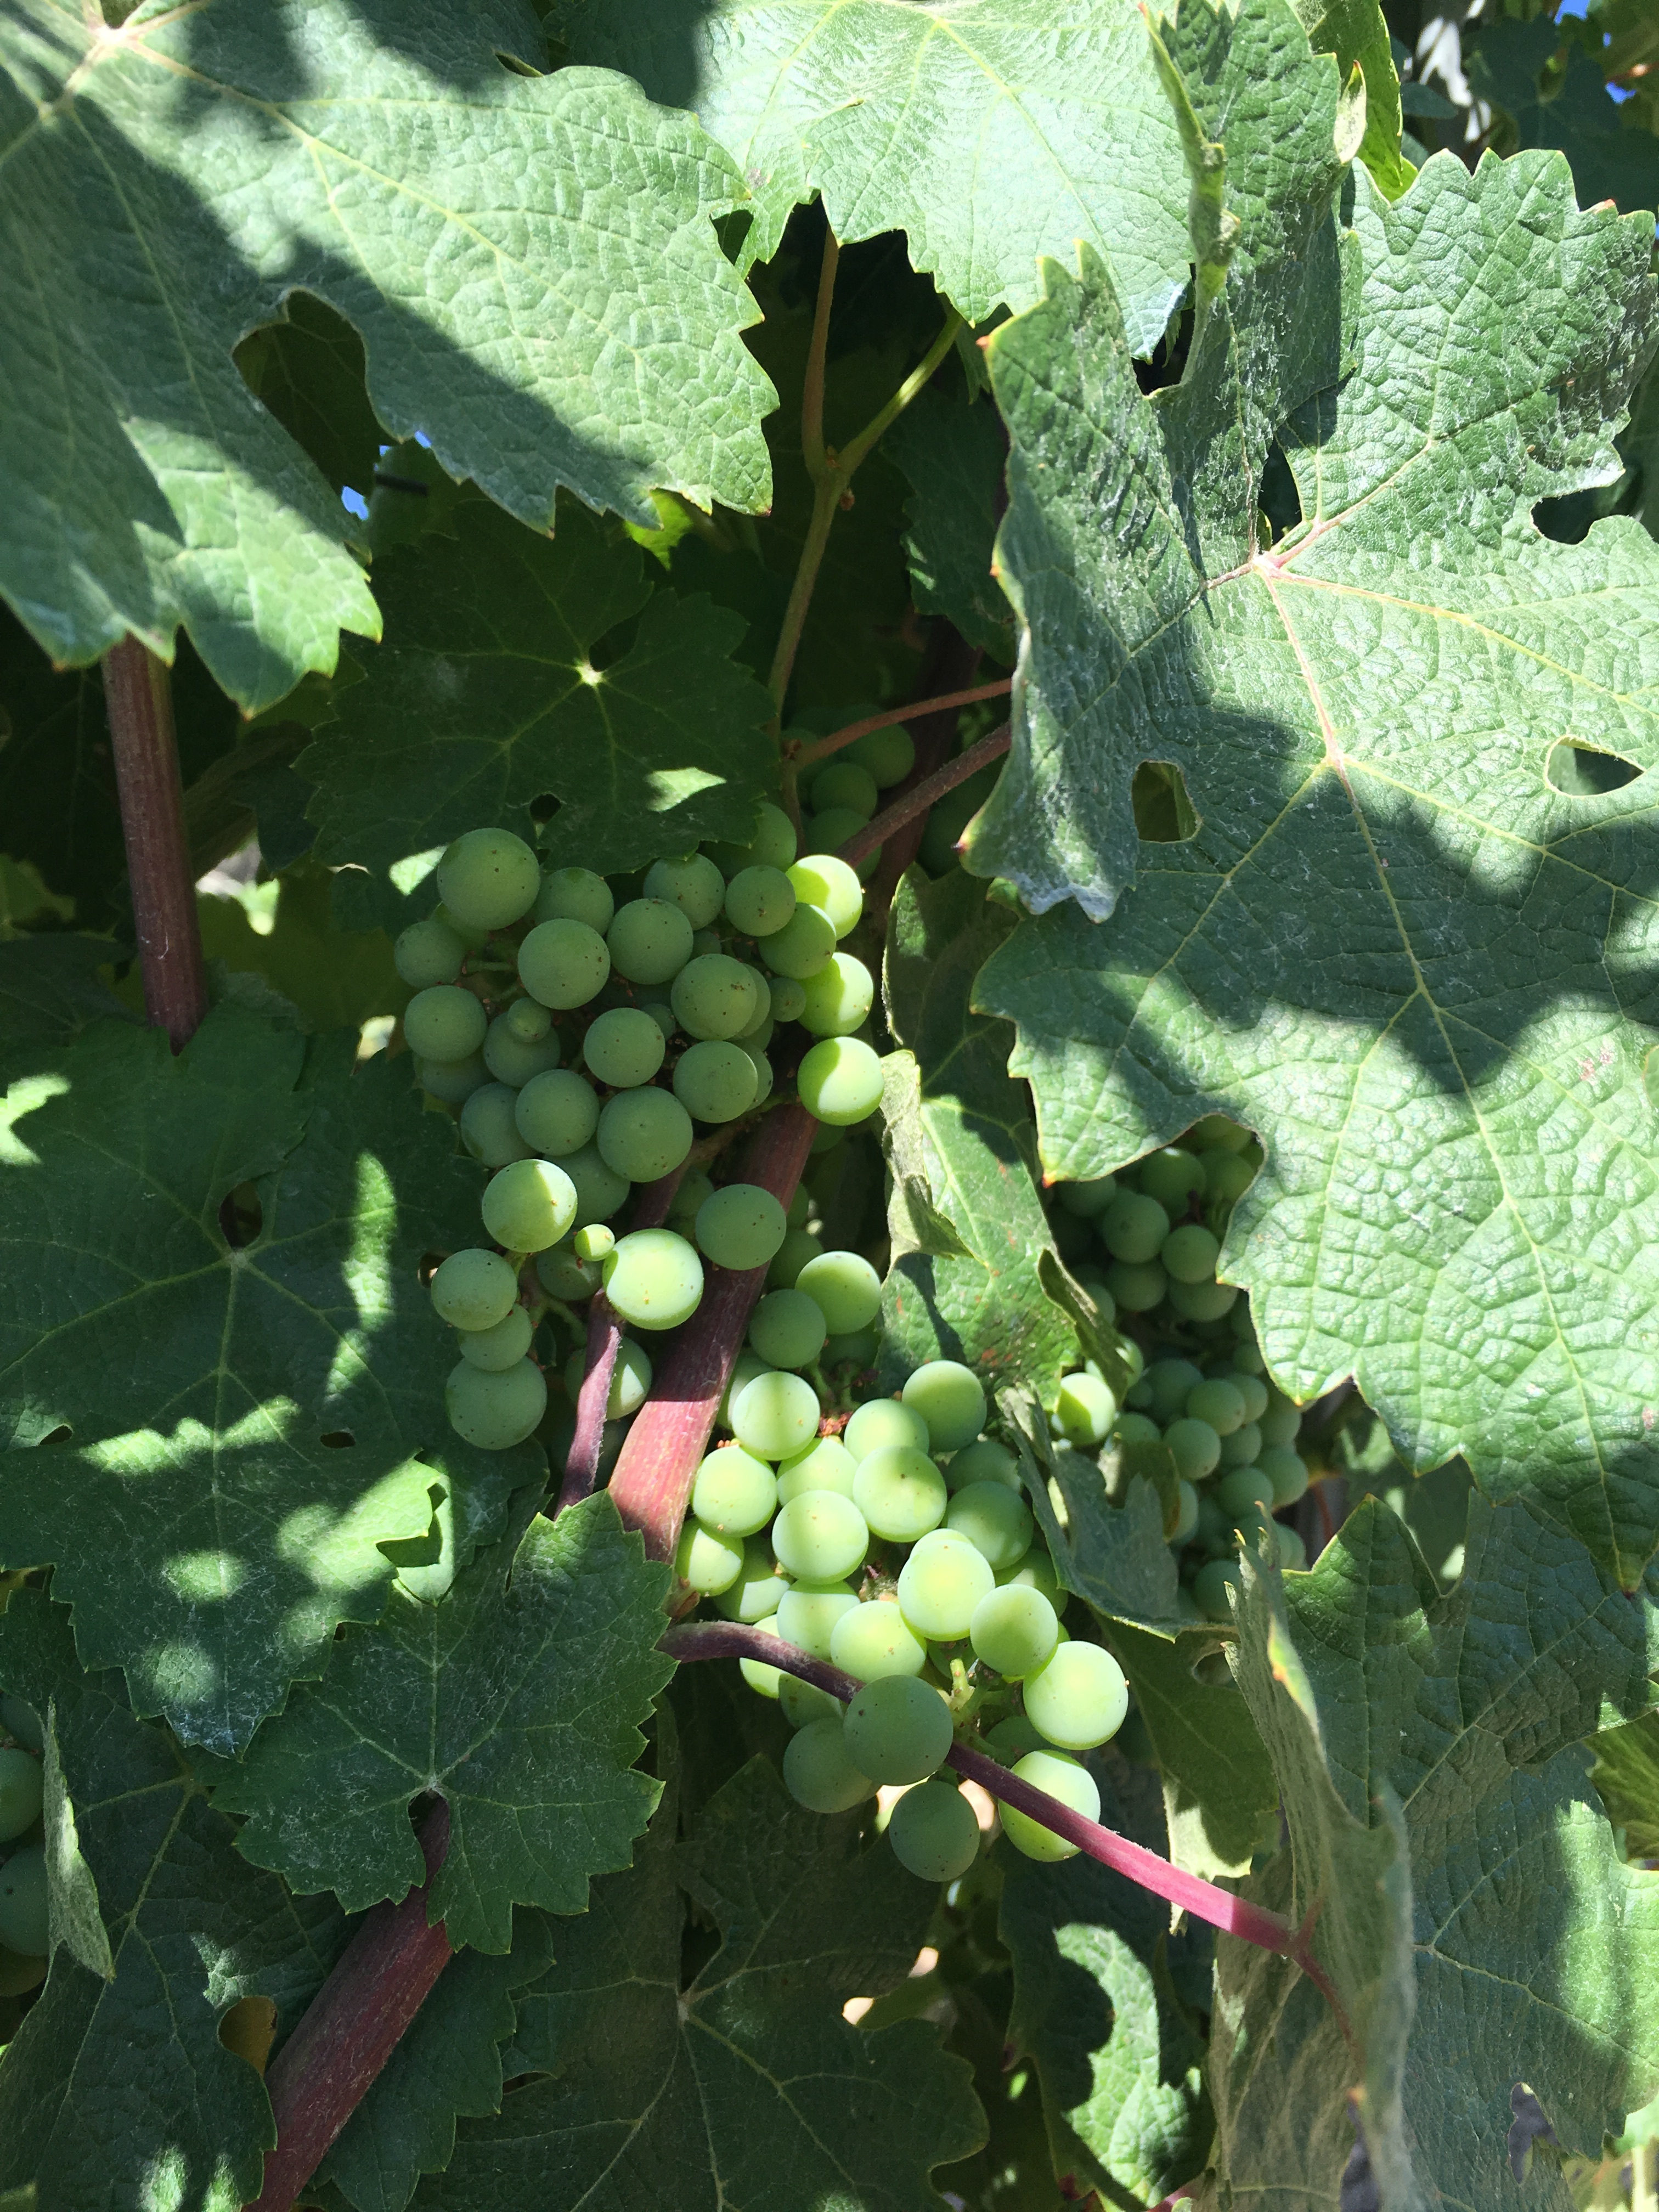
plant, grape, wine, field, fruit, leaf, flower, food, produce, shrub, flowering plant, vitis, annual plant, land plant, grapevine family